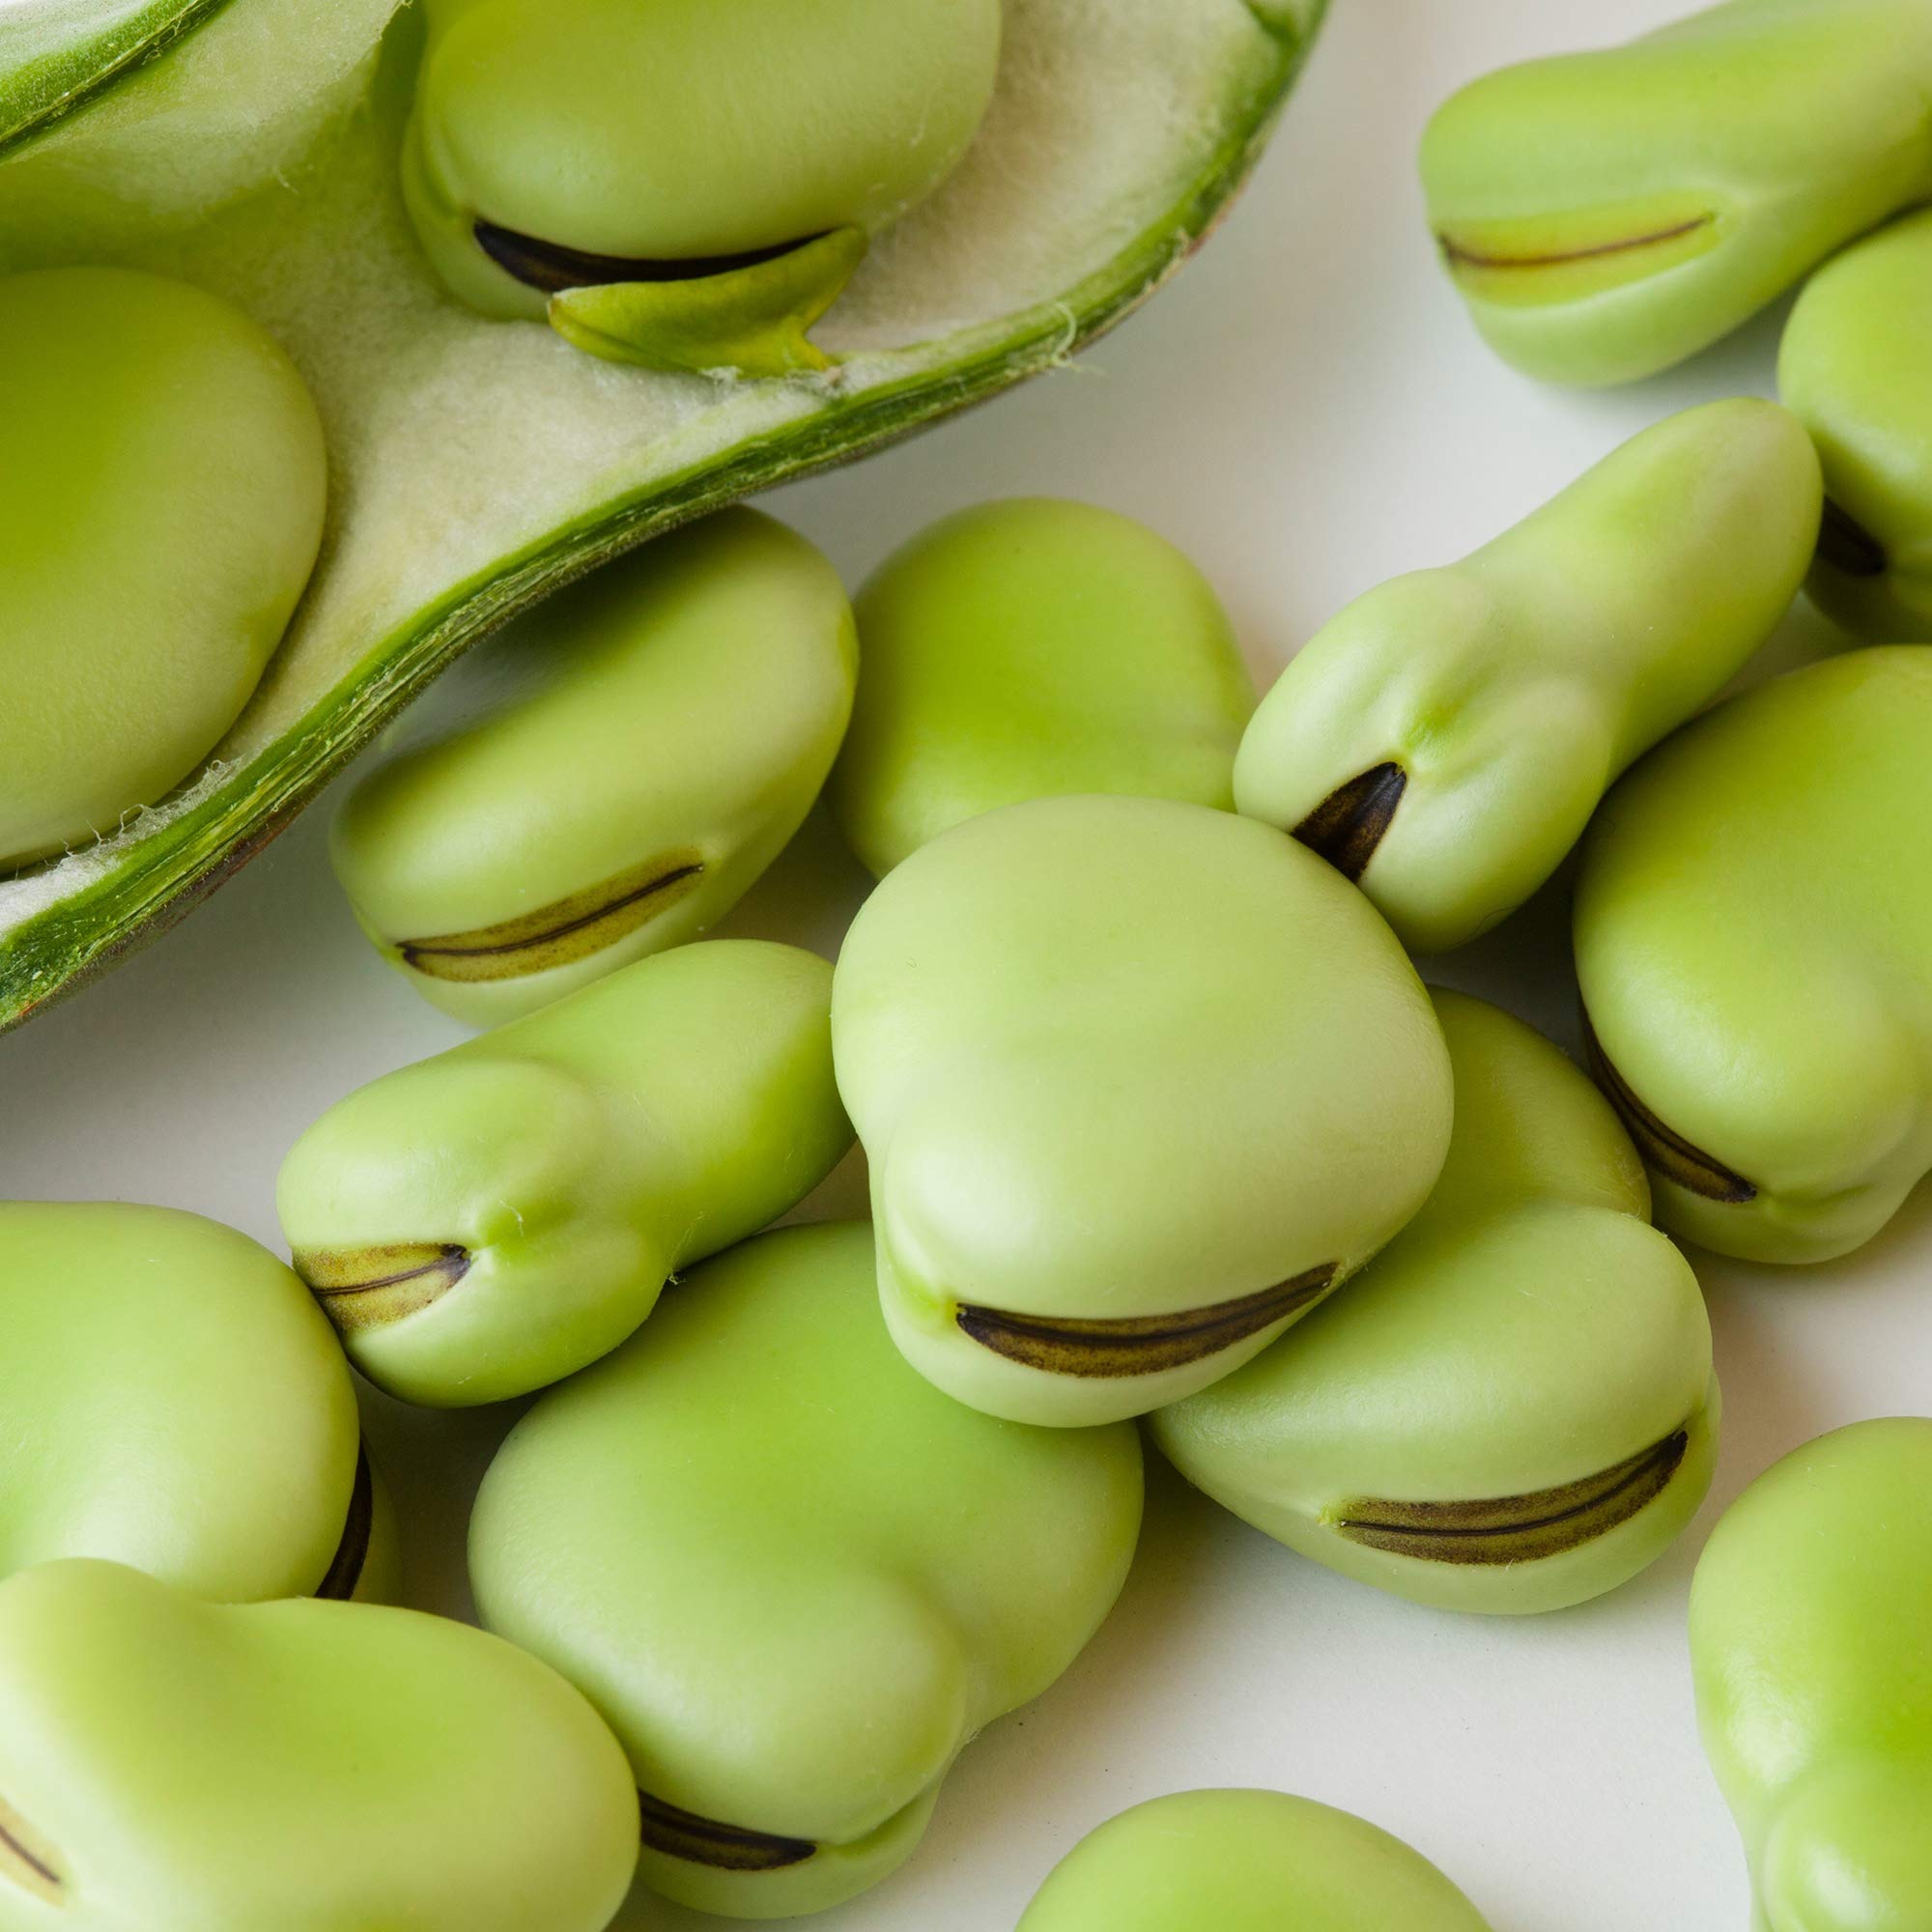
Item Name: Fava Bean Seeds – Aquadulce, 4 Oz (~60 Seeds) – Vicia faba – Non-GMO, Heirloom, Open Pollinated – Annual Crop for Farm, Home & Garden Vegetable Gardening – Ideal for Microgreens Farm, & Home Growing
Bullet Point 1: Grow Aquadulce Fava Beans with our 4 Oz pack of non-GMO, heirloom seeds. These high-quality Vicia faba seeds offer great flavor and are perfect for gardeners seeking a productive and nutritious crop in their vegetable garden.
Bullet Point 2: Our Aquadulce Fava bean seeds are non-GMO, heirloom, and open-pollinated, ensuring strong, healthy plants with a high germination rate. These premium seeds provide reliable yields for farm, home, and gardeners alike.
Bullet Point 3: These Fava bean seeds are perfect for farm and garden vegetable gardening. Use them for fresh beans or grow microgreens for a nutritious addition to your meals, offering versatile, healthy crops for a variety of uses.
Bullet Point 4: Fava Beans reach full maturity in 80 days, making them an excellent fast-growing crop. This annual plant thrives in USDA hardiness zones and is not intended to overwinter, ensuring quick, reliable harvests throughout the season.
Bullet Point 5: Trust Mountain Valley Seed Co. for premium-quality Fava bean seeds. Family-owned and operated, our small seed company offers high-quality, non-GMO, heirloom seeds for gardeners who value sustainability and healthy crops.
Product Description: The Fava Aquadulce bean is a versatile and delicious crop that can be grown in both the spring and fall in full sun. Each plant yields not only plentiful amounts of beans, but greens that can be used in cooking as well. It should be planted either in the fall or spring, both for spring yields. Plants grow from anywhere between 2-5 feet, and are ready to be harvested when the pods are full to the touch for fresh beans, and after the pods have dried for dried beans. To eat the beans, pods and skin should be removed and then beans should be cooked. Beans can also be stored in the freezer or in the fridge with oil for fresh beans, and in a cool dark place for dried beans. The beans themselves are creamy with some nutty undertones, and taste fantastic when paired with salty flavors.
Value: 4.0
Unit: Ounce

Price: 9.32